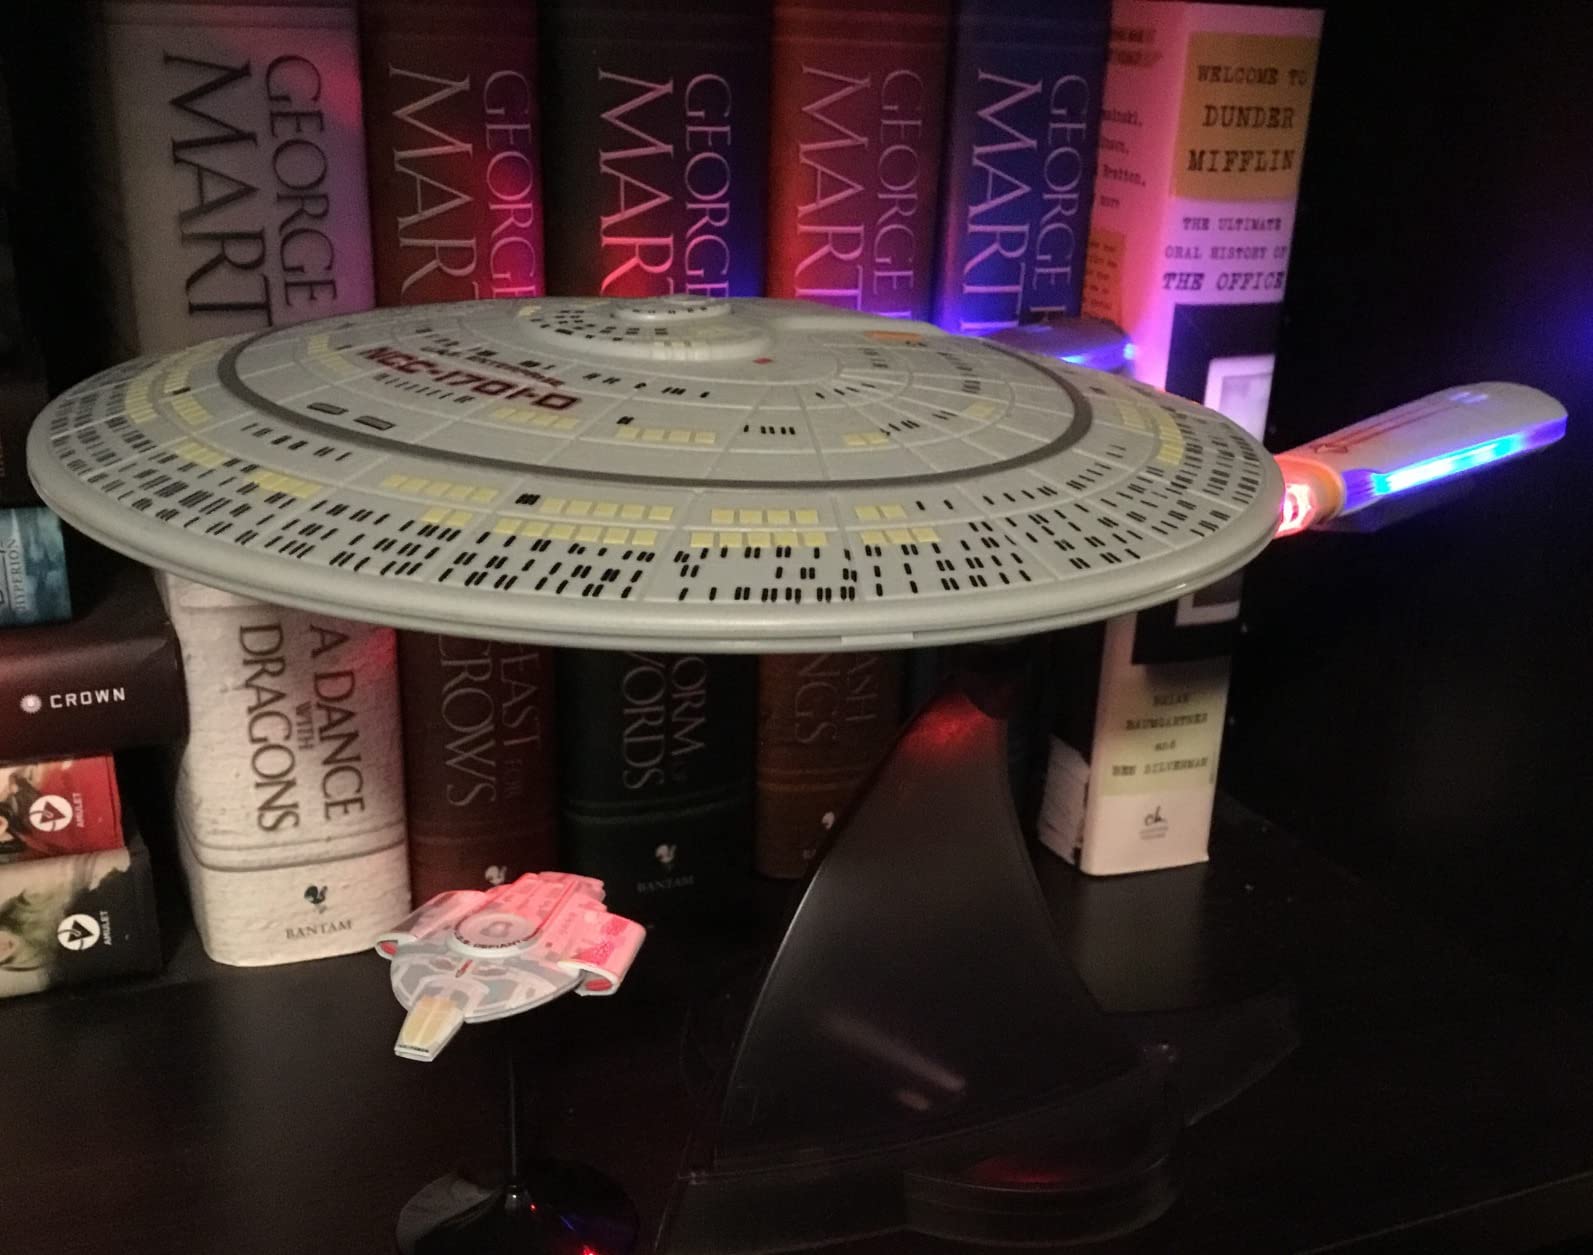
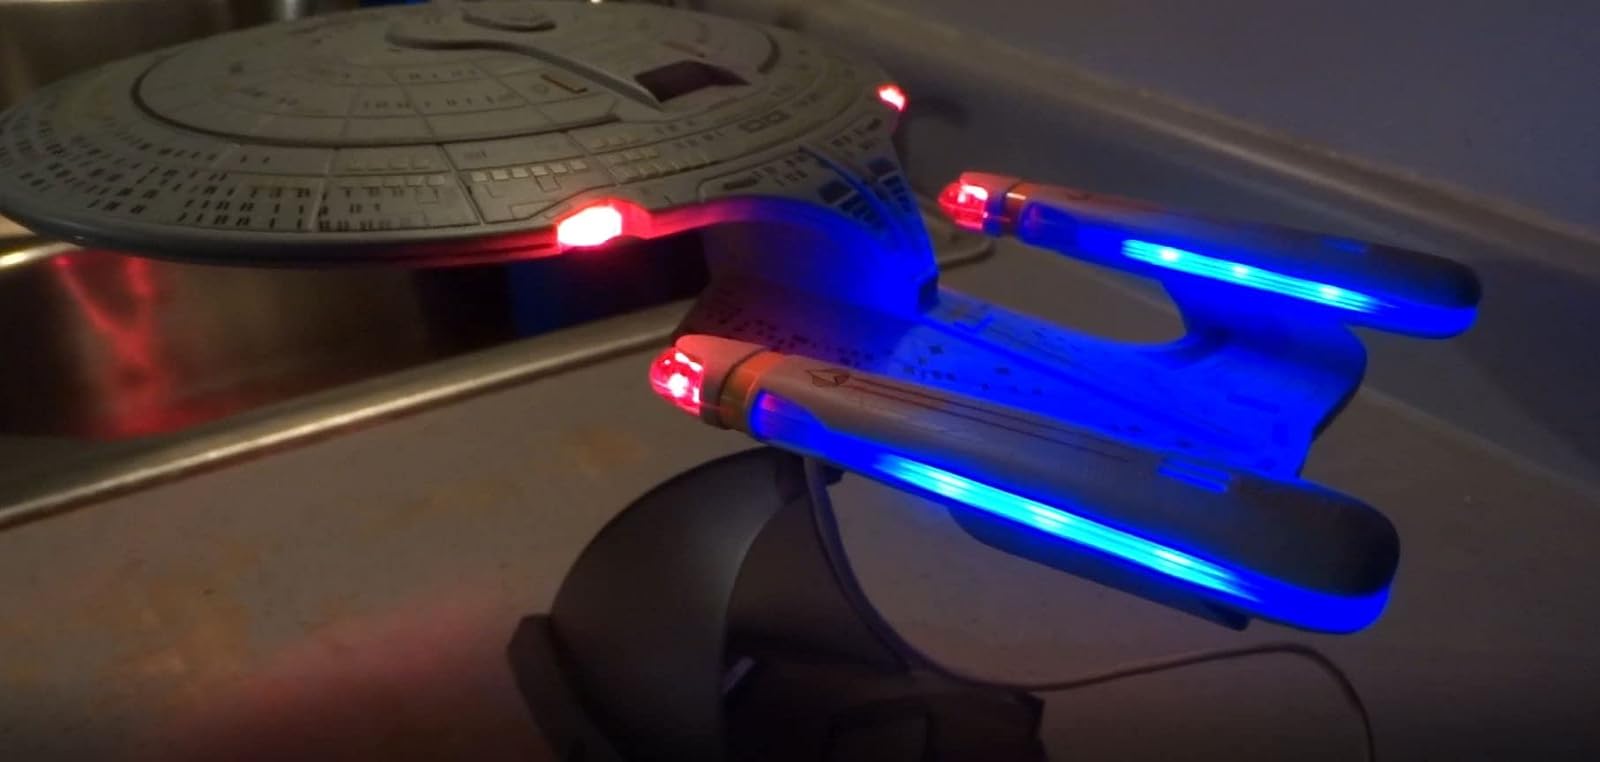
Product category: fan
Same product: yes